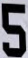
Number: 5